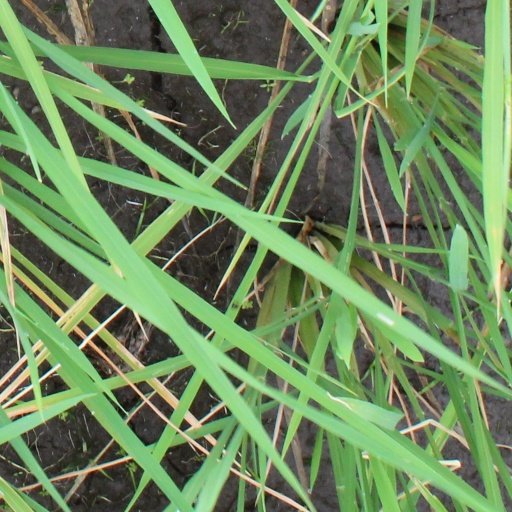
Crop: rice